Siege of Kobanî

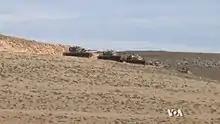
Tanks of the Turkish Land Forces on the border to Syria, near Kobanî, November 2014

More than 300,000 Syrian refugees flowed into Turkey to escape the IS advance into the Kobanî Canton. However, security forces did not allow People's Protection Units (YPG) militants and other volunteers to go the other way, using teargas and water cannons. On 30 September, errant shells landed on Turkish soil and the Turks shot back into Syrian territory, with Turkish armor being brought to the border to deter further incursions. Five civilians in Turkey were injured when a mortar hit their house. Turkey evacuated two villages as a precautionary measure. While dispersing Kurdish crowds, Turkish police fired teargas directly into a "BBC" news crew van, breaking through the rear window and starting a small fire.